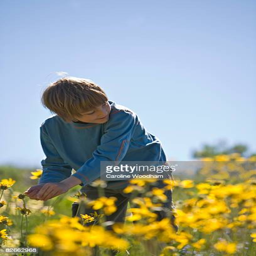
young boy hiking in the summer .